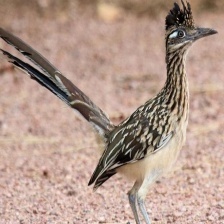
Species: ROADRUNNER
Scientific name: GEOCOCCYX